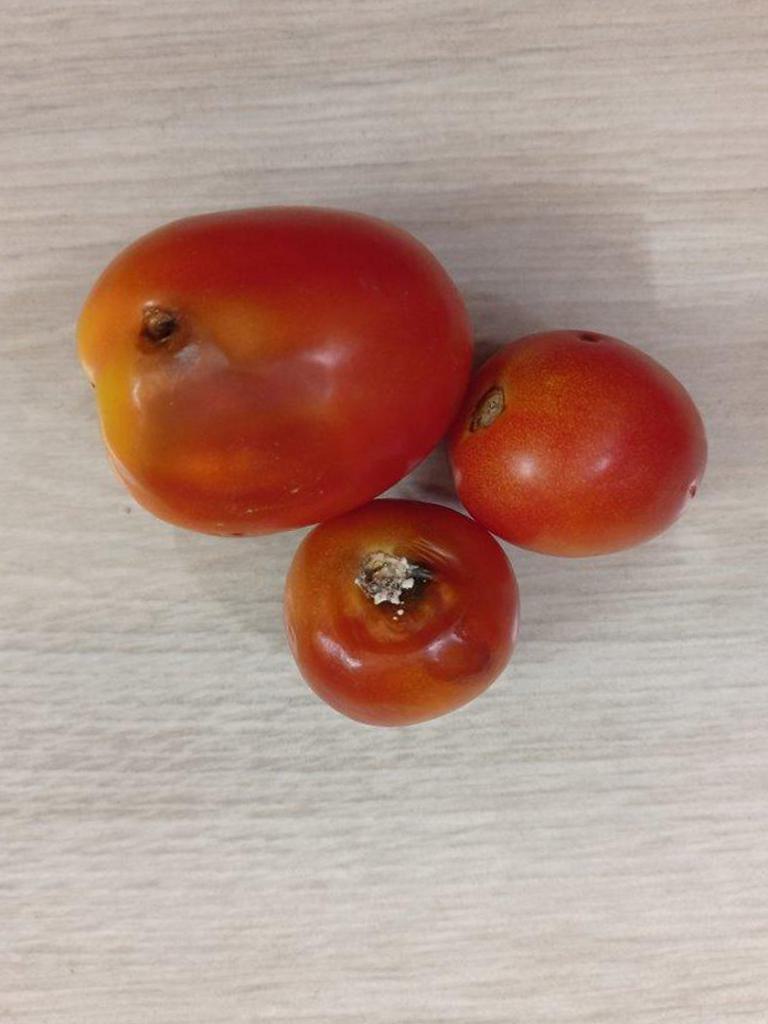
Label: Rotten